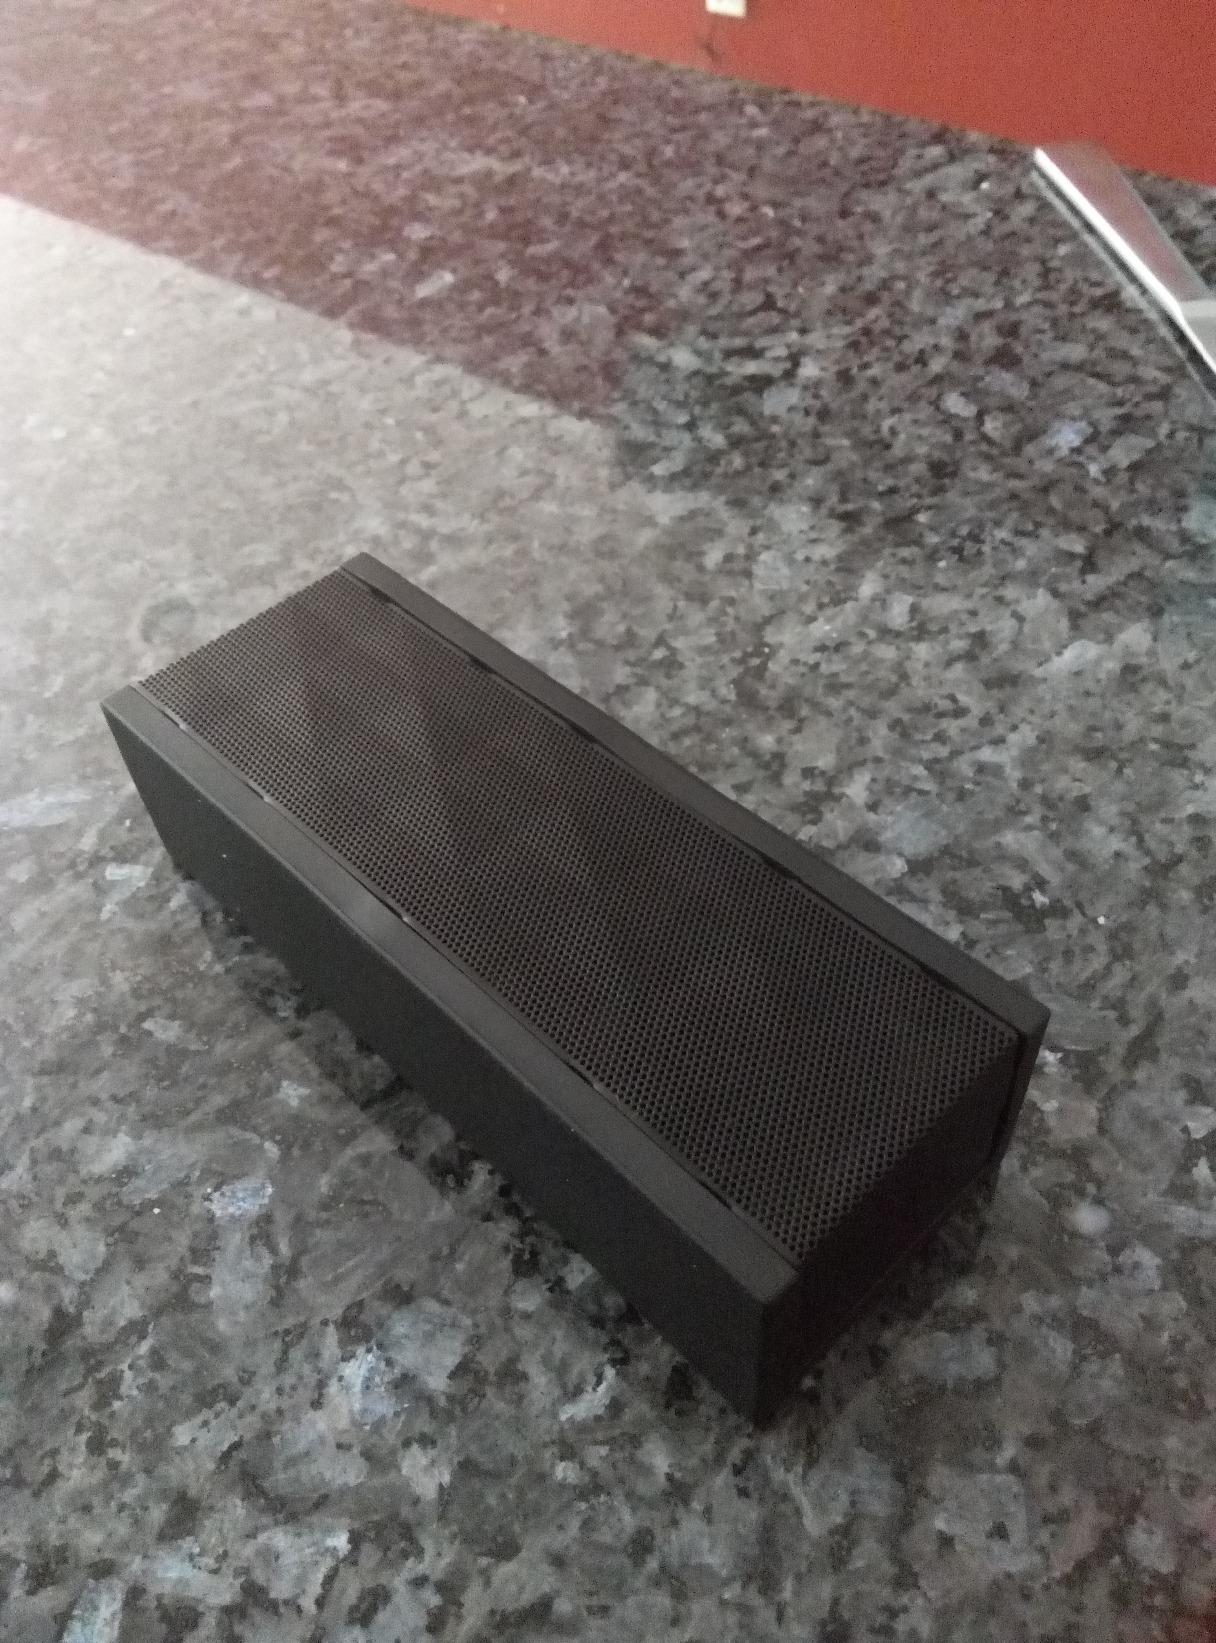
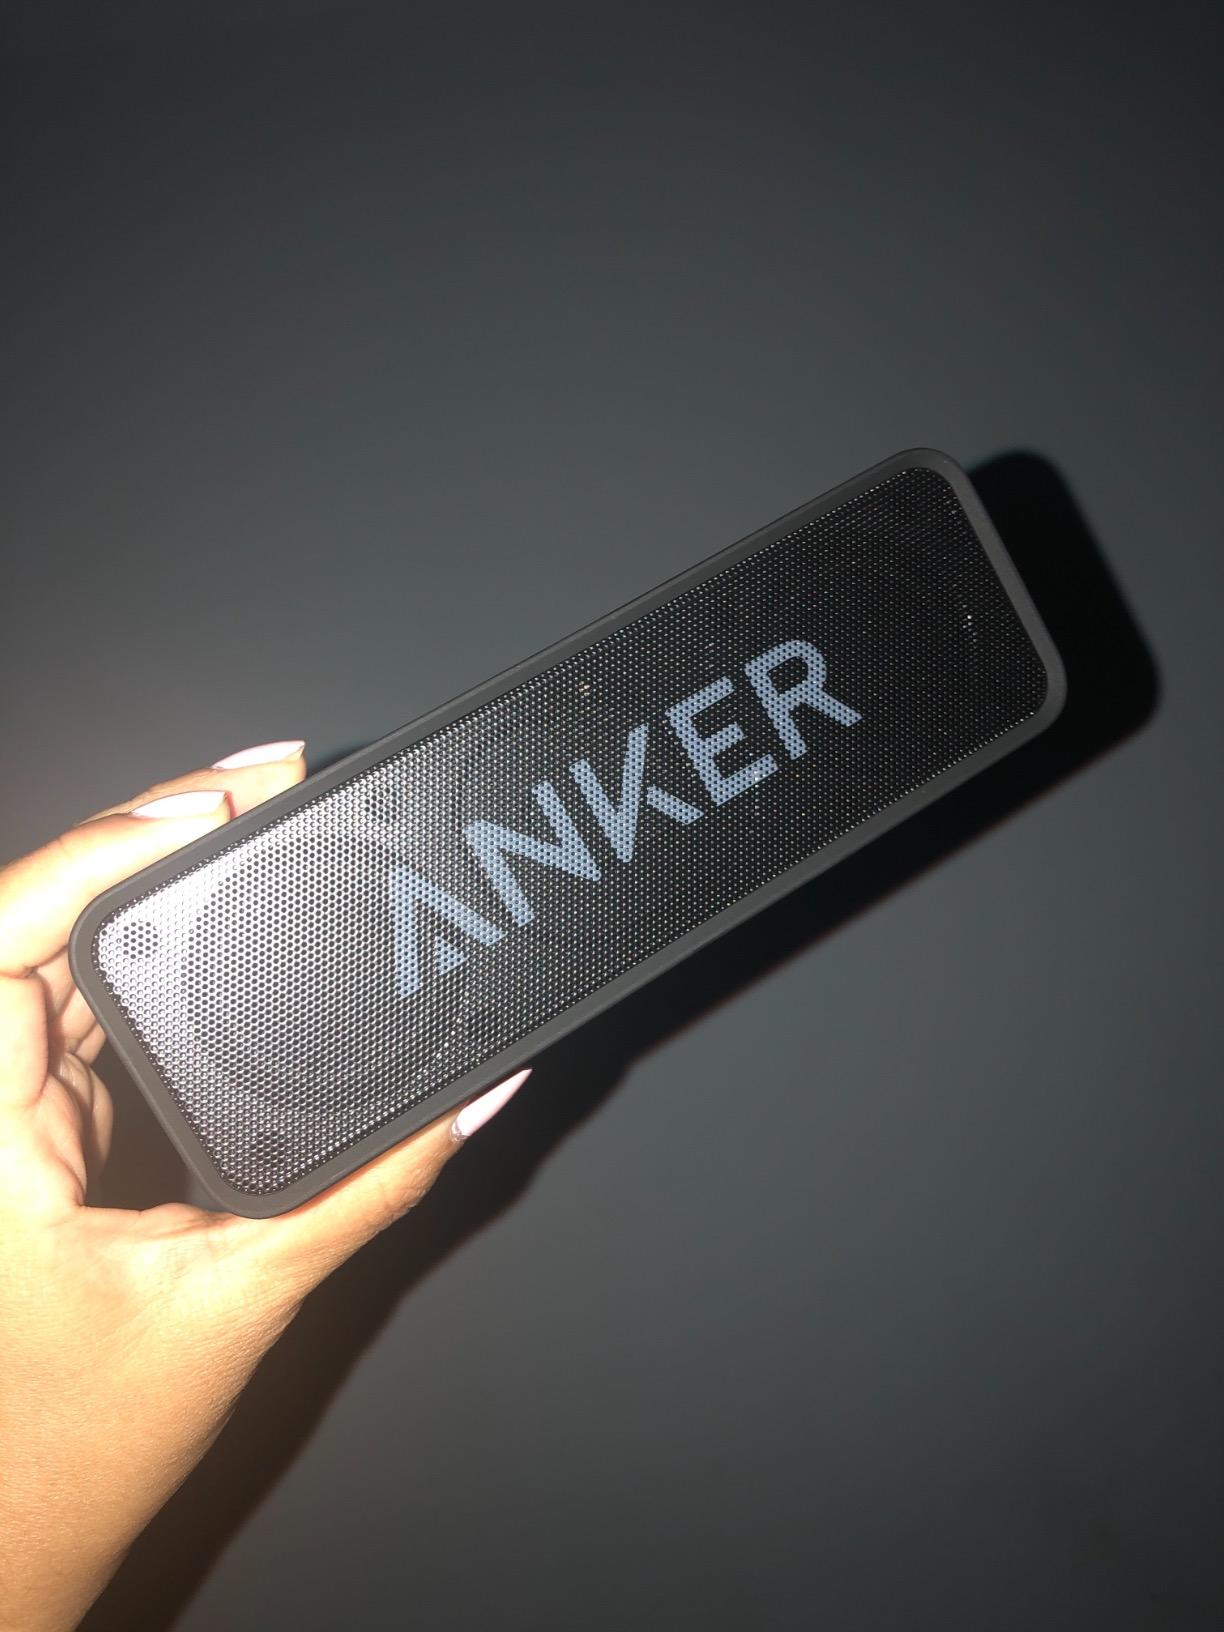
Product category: speaker
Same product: no